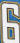
Number: 6